Sadie Sparks

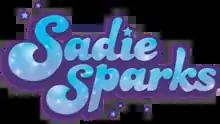

Sadie Sparks is an Irish-French animated comedy-fantasy television series that aired on Disney Channel in the UK and Ireland on 20 April 2019 followed by its airing on Disney Channel in France on 26 May 2019. The series was created by Bronagh O'Hanlon and is a co-production between Brown Bag Films in Ireland and Cyber Group Studios in France.